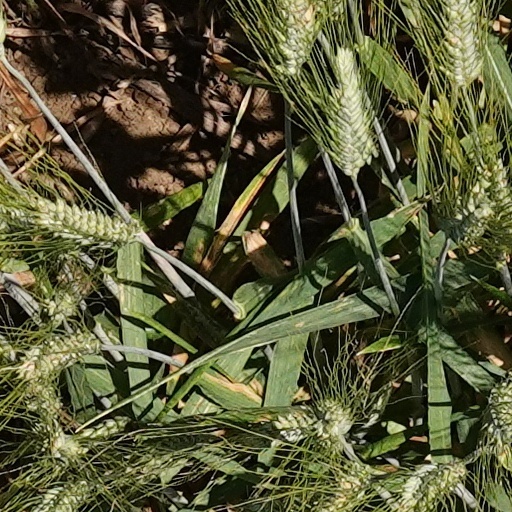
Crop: wheat